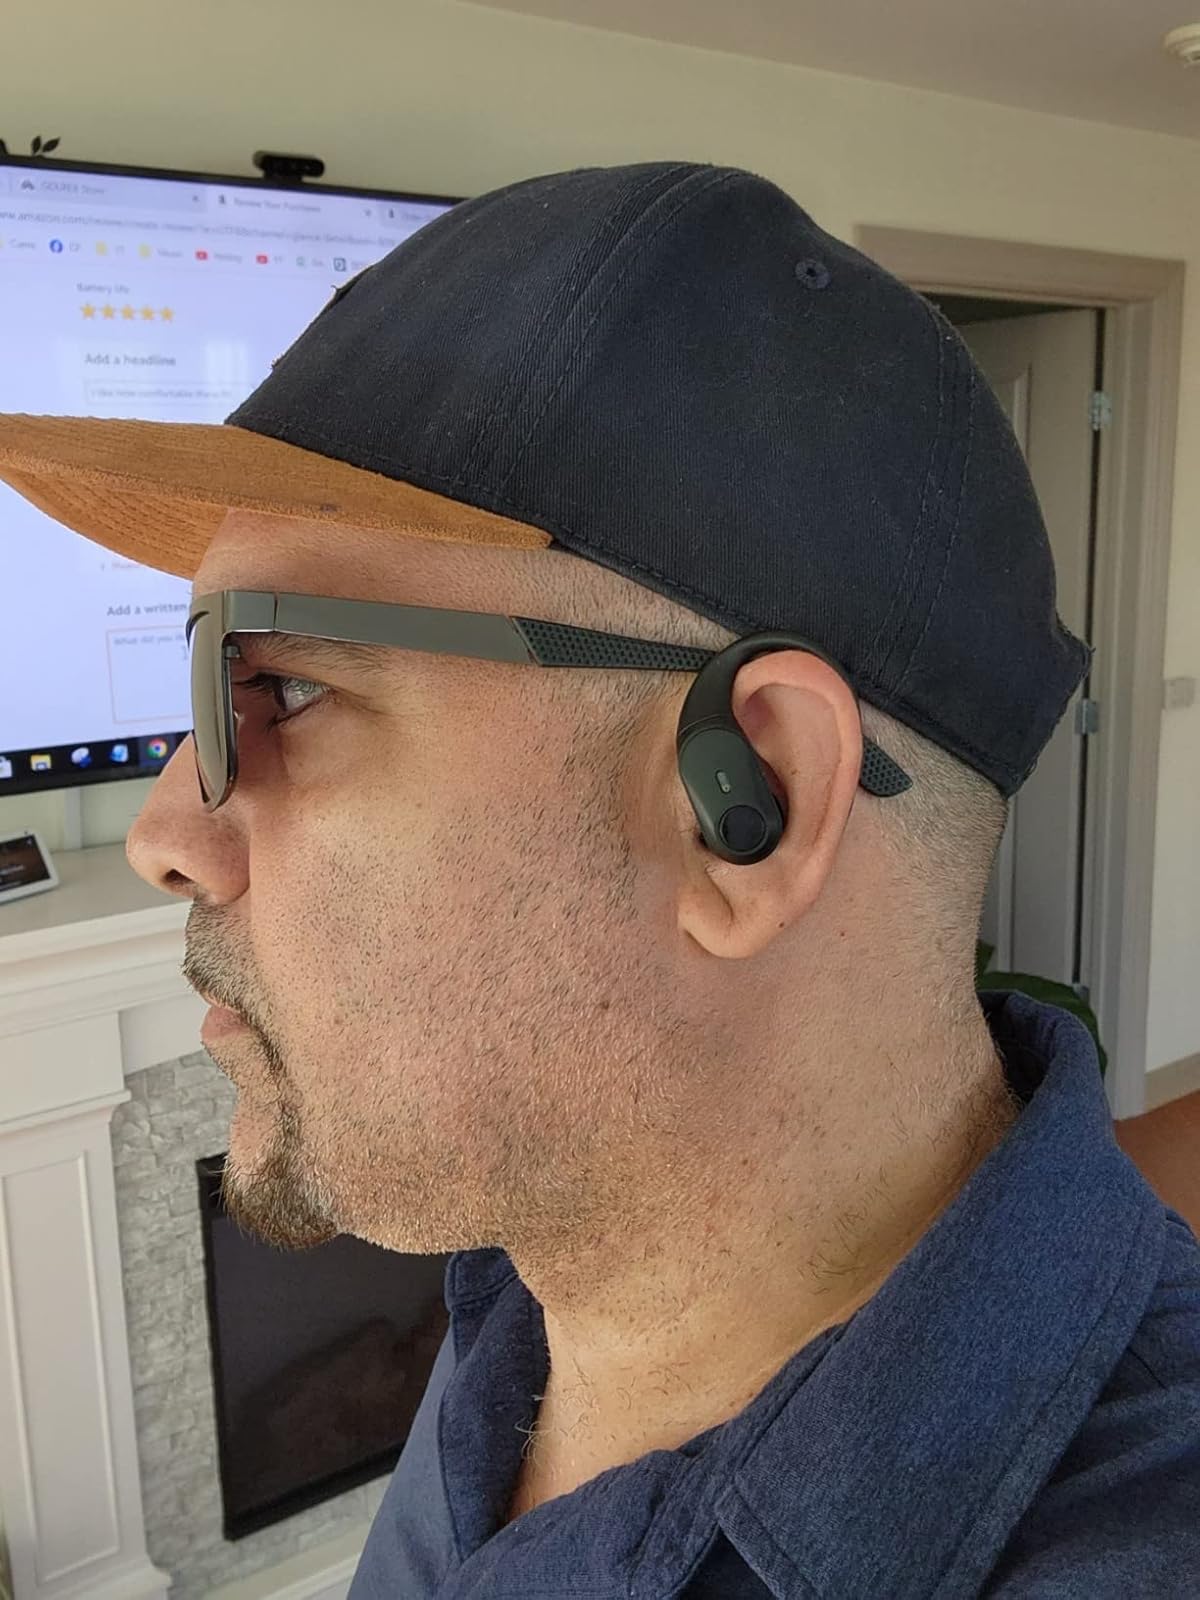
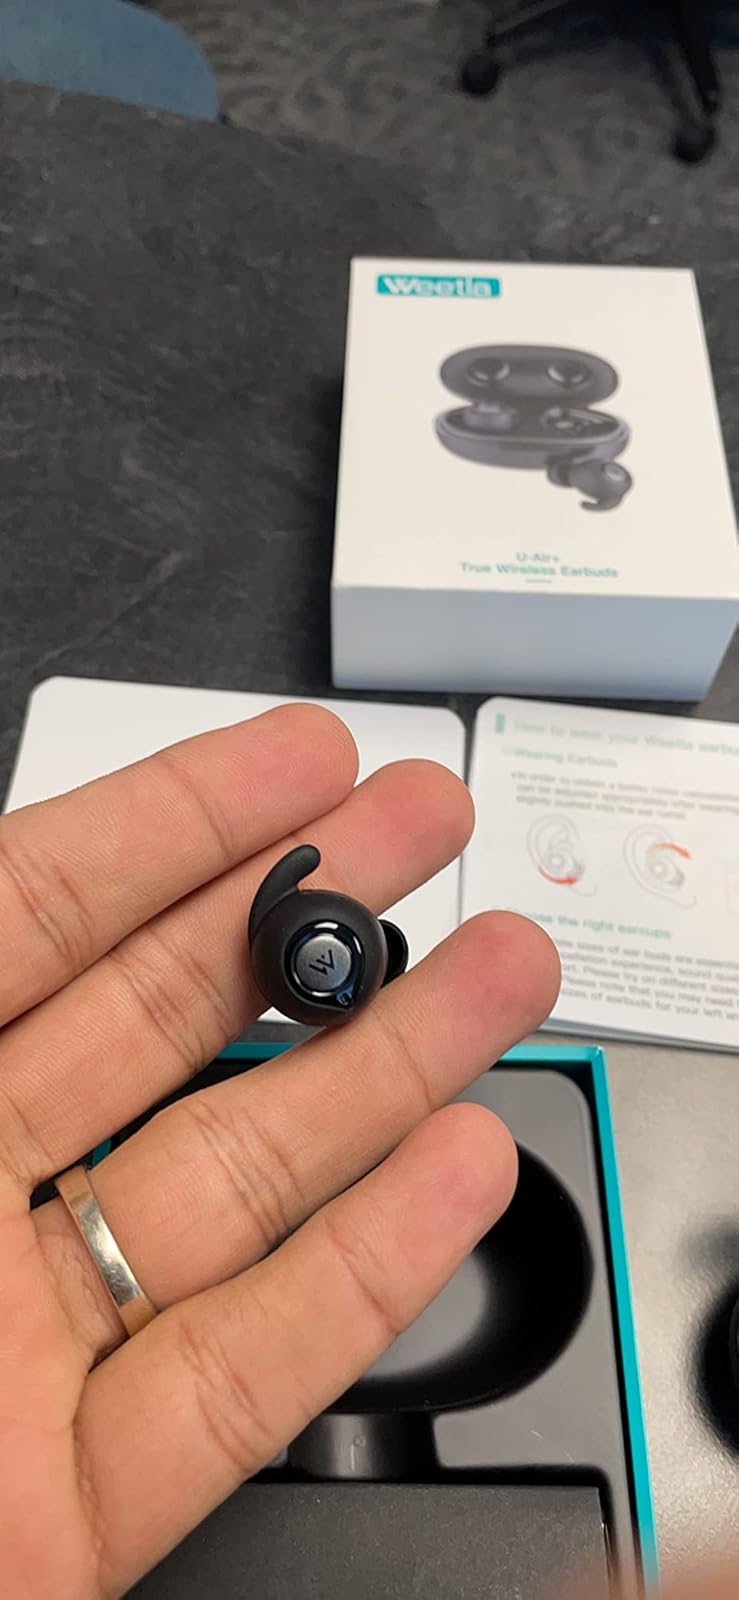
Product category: earbuds
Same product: no